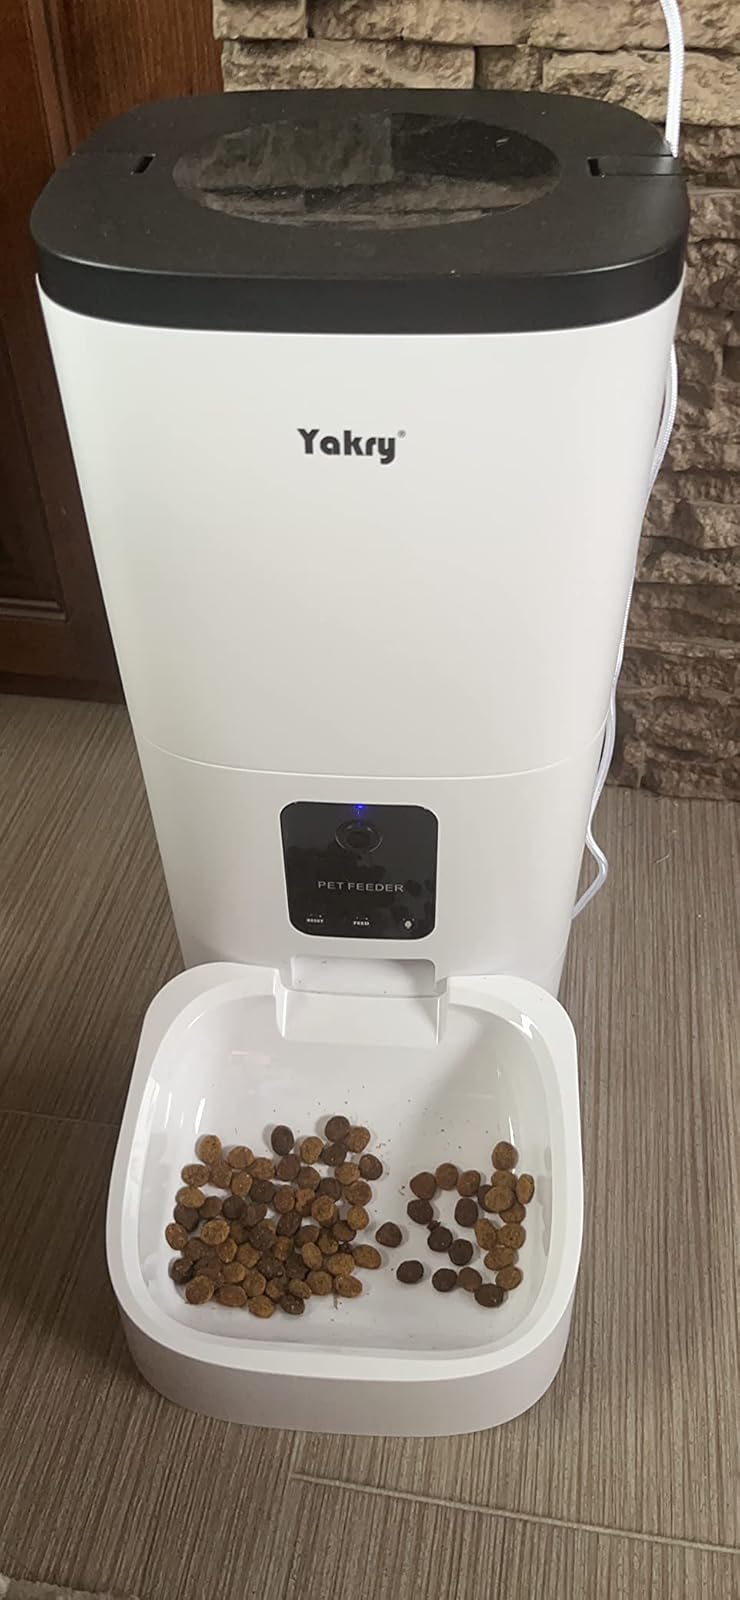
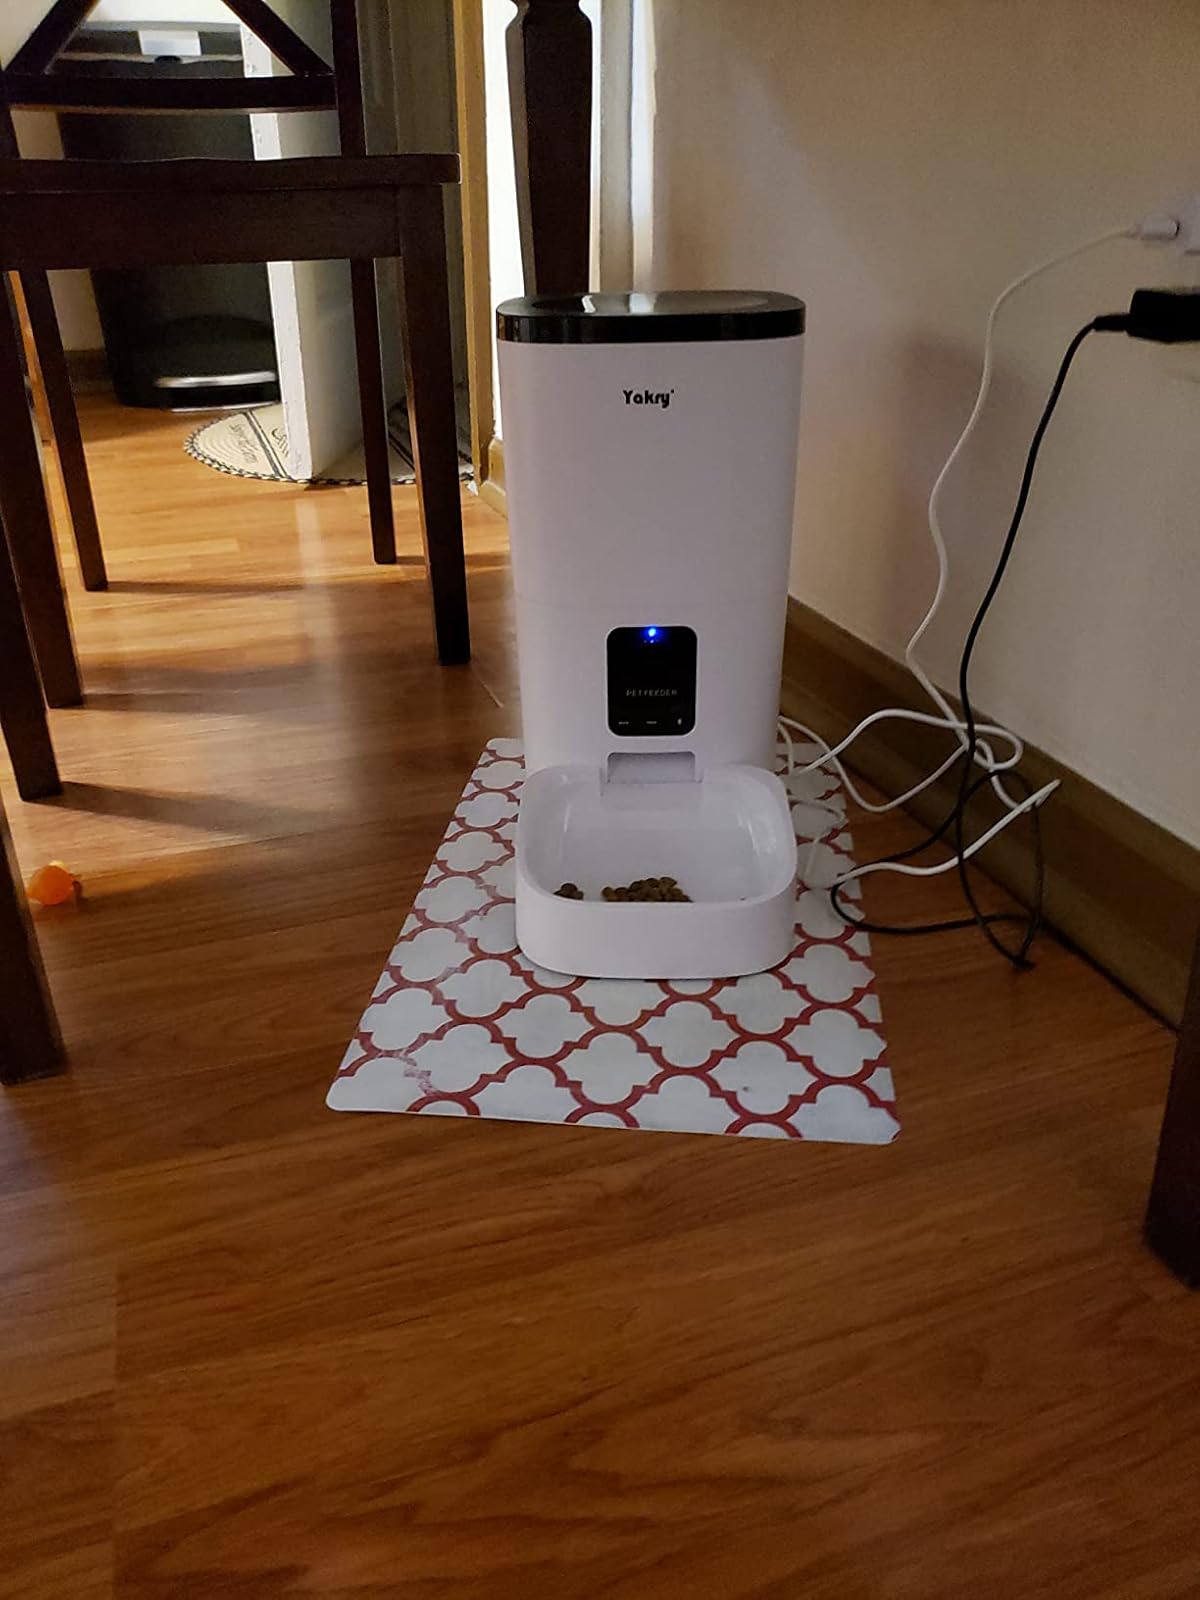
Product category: items_feeder
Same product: yes